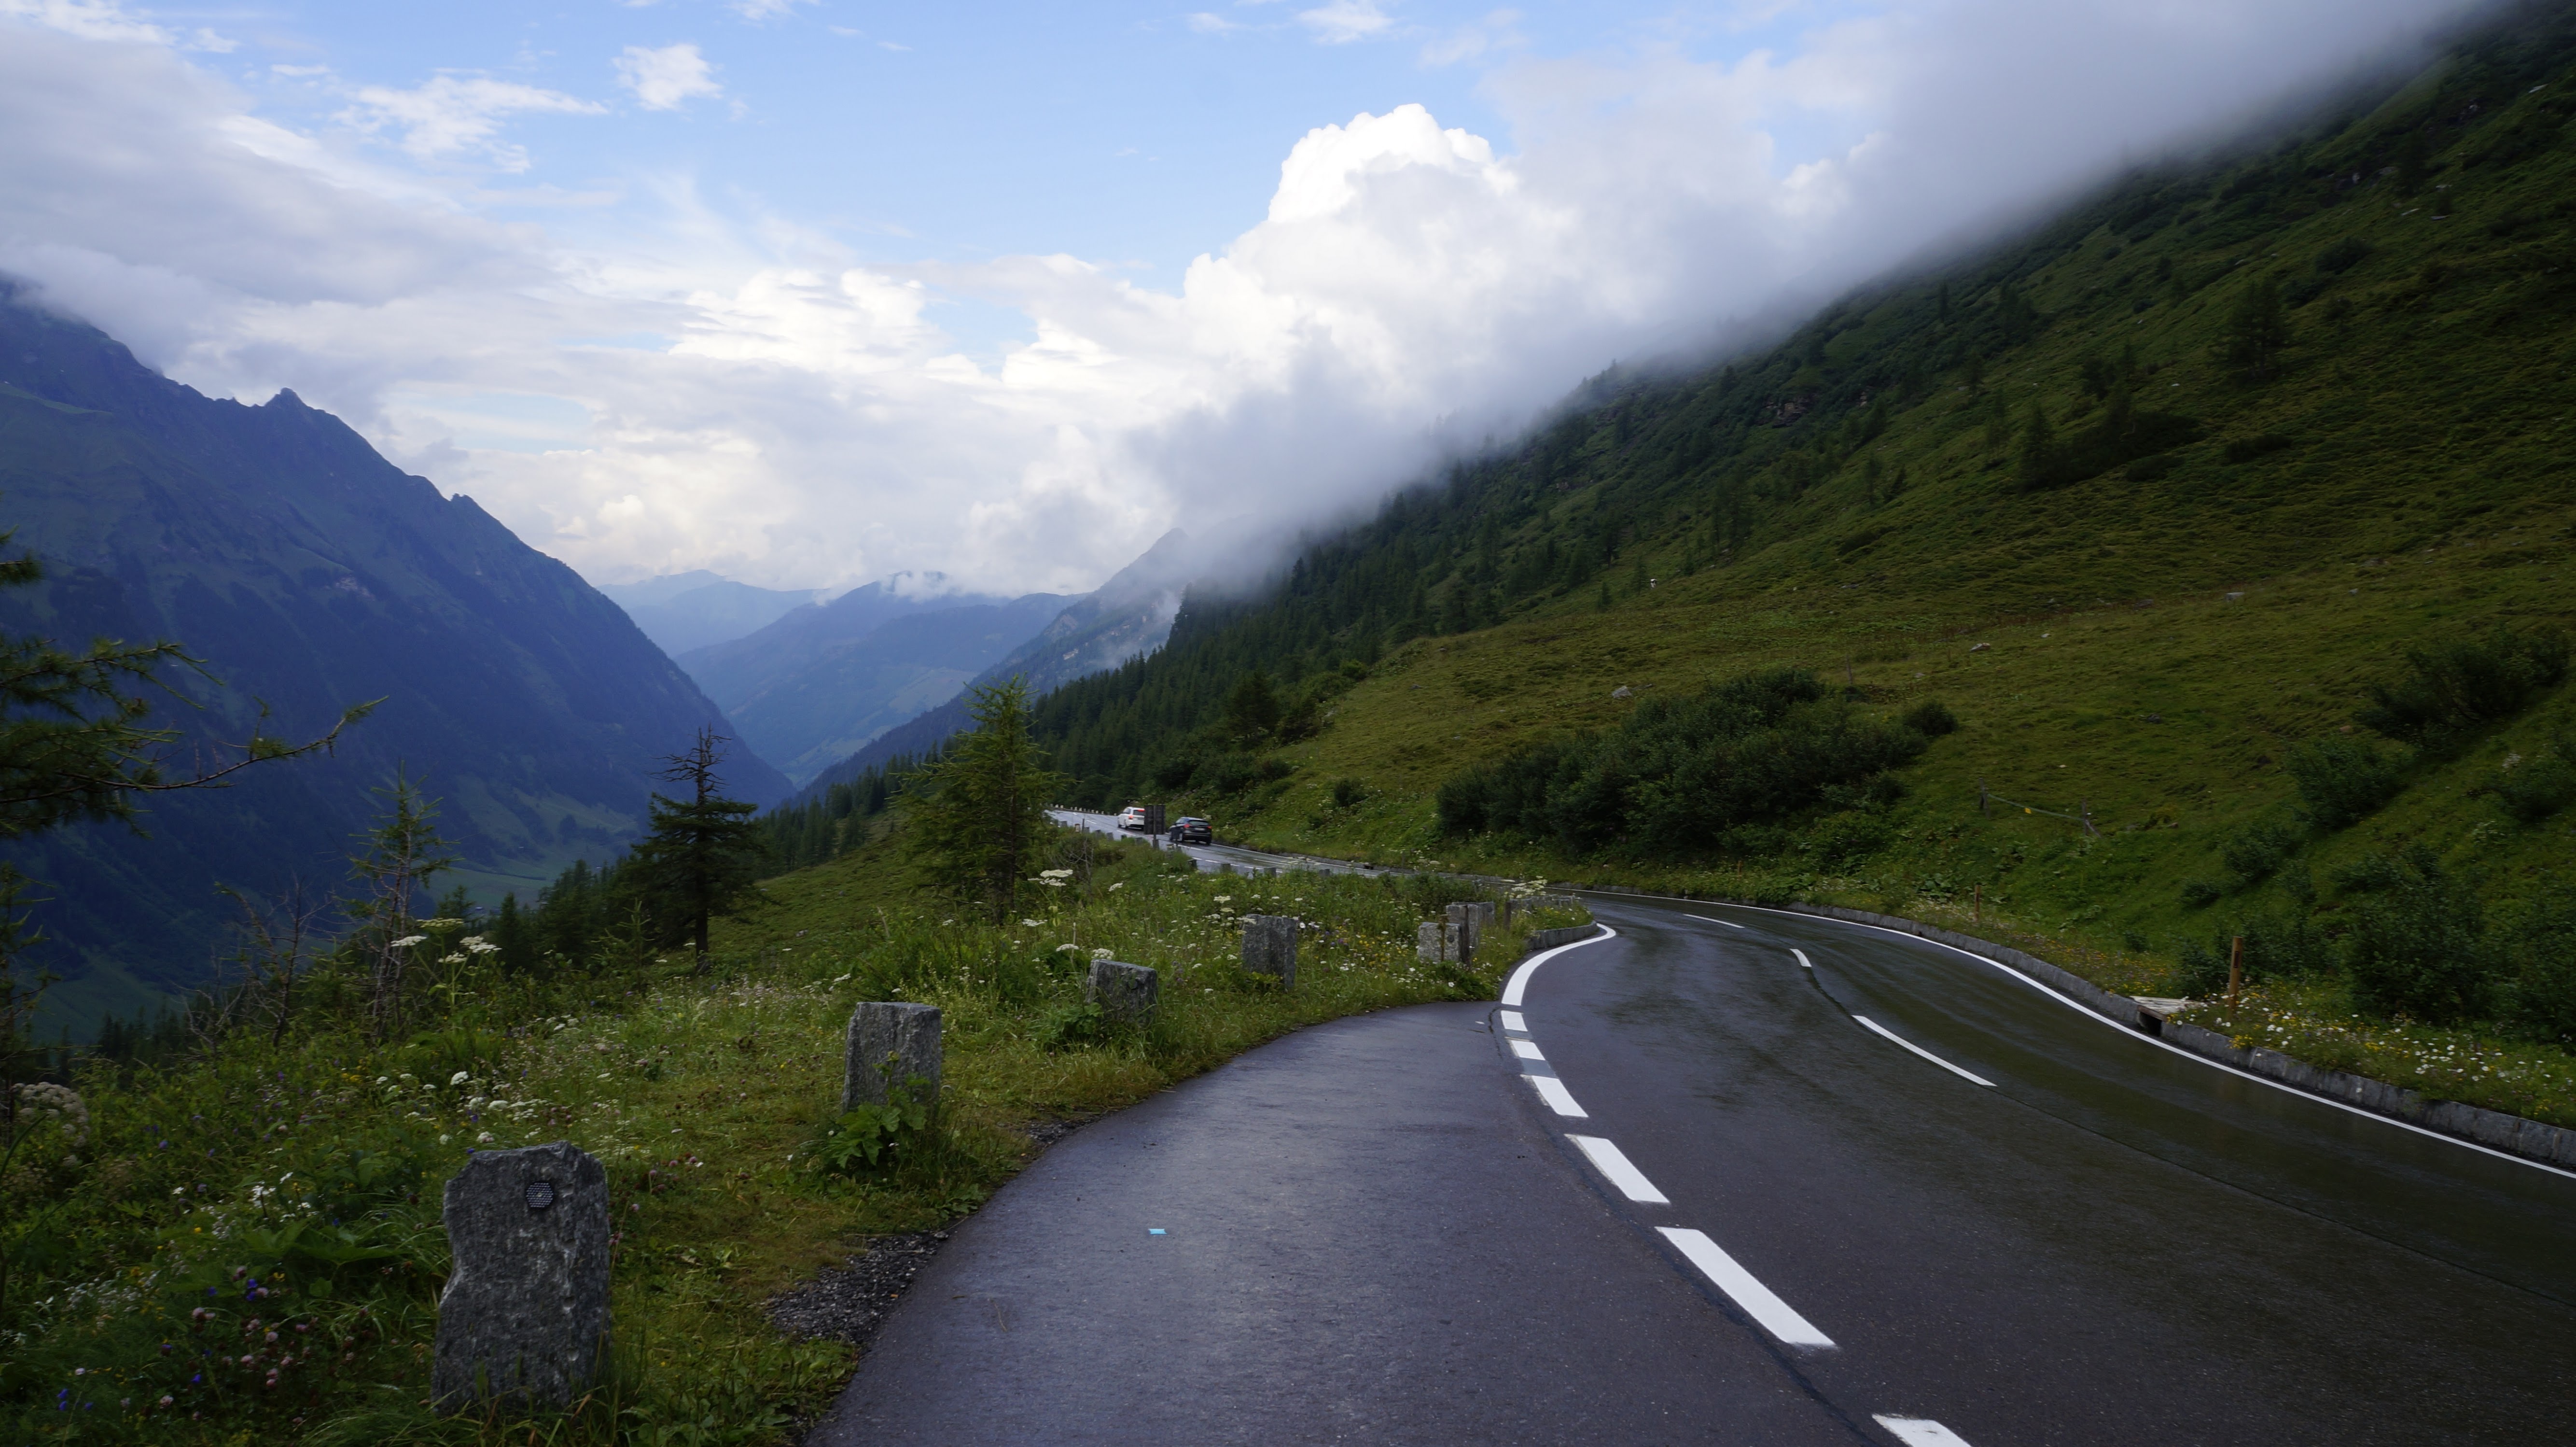
landscape, nature, mountain, cloud, road, hill, highway, valley, mountain range, europe, highland, ridge, road trip, mountains, alps, infrastructure, plateau, way, mountain pass, atmospheric phenomenon, mountainous landforms